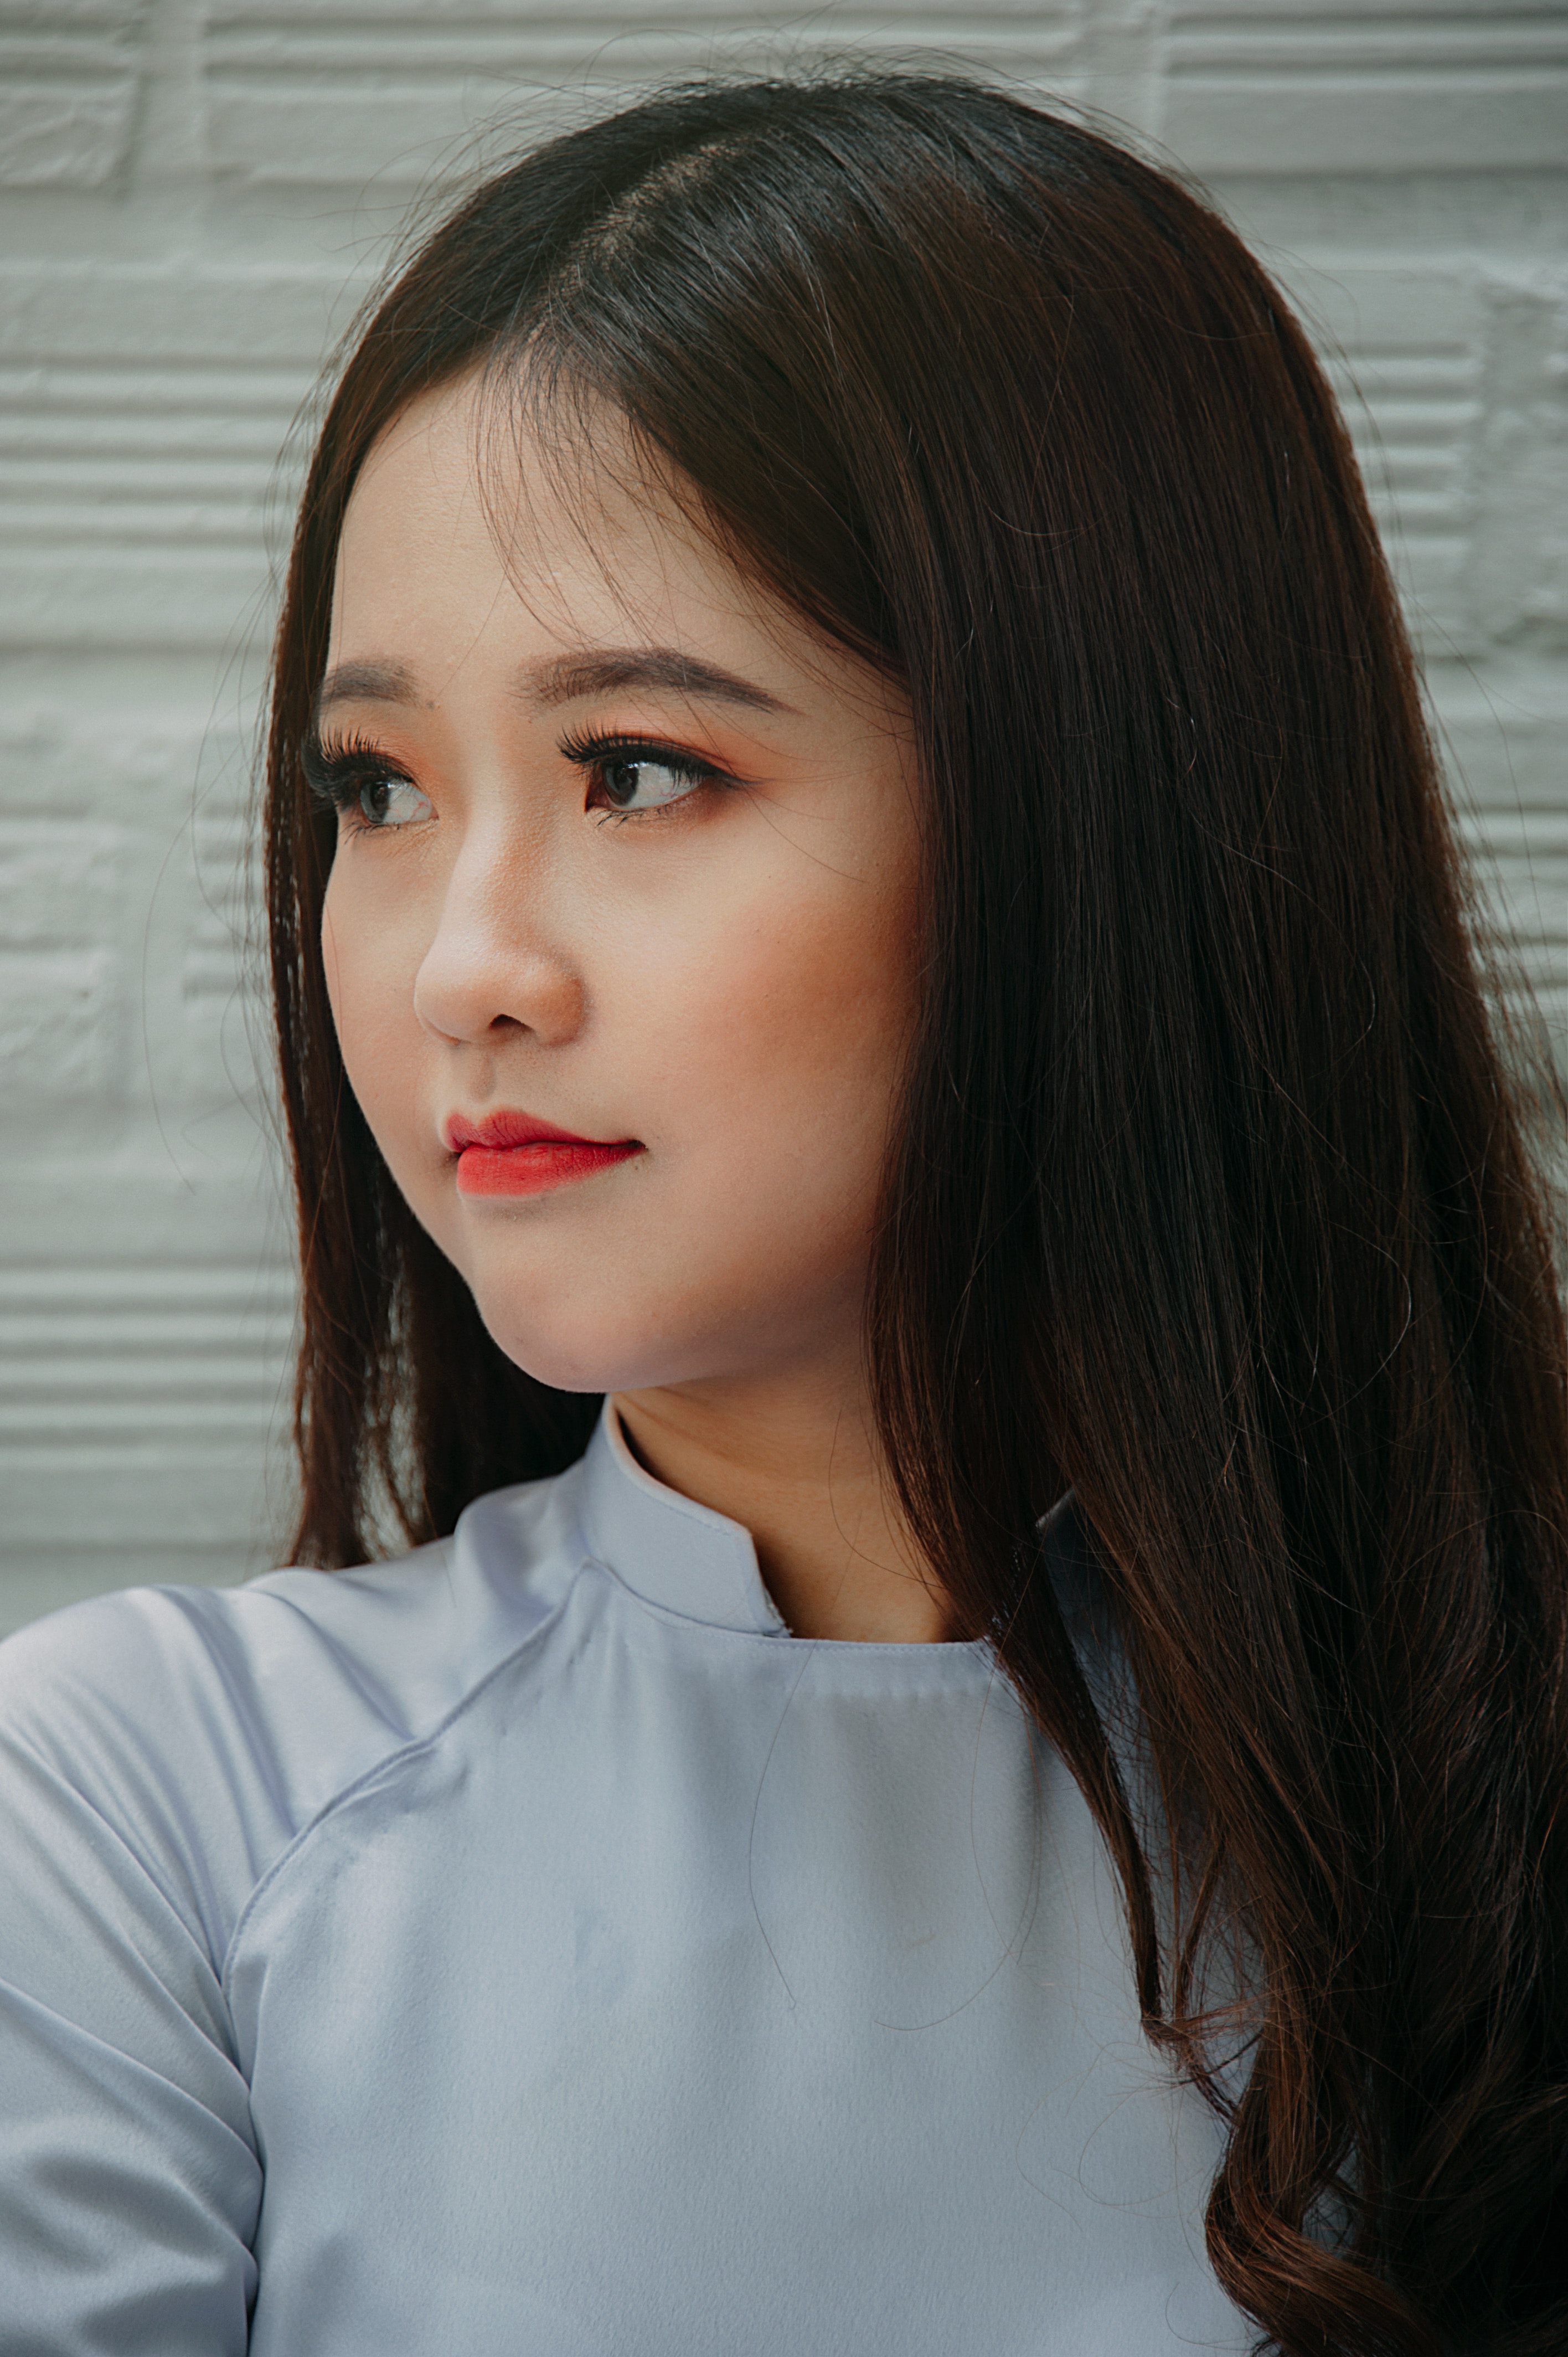
hair, face, hairstyle, chin, forehead, eyebrow, lip, beauty, long hair, black hair, hair coloring, brown hair, cheek, layered hair, Step cutting, bangs, jaw, bob cut, smile, model